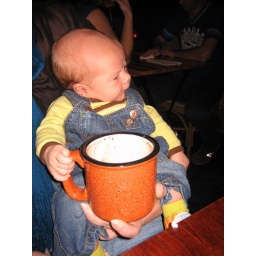
Aurek with a big (empty) cup of joe at a quaint hole in the wall coffeeshop called MUD.